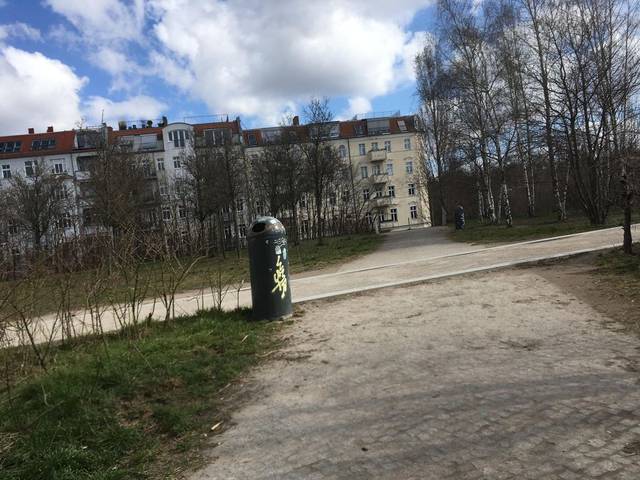
Region: Germany
Coordinates: 52.547, 13.4